Bridge Street-Broad Street Historic District

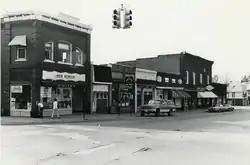
Bridge Street south, at Broad

The Bridge Street-Broad Street Historic District is a primarily commercial historic district located along three central blocks of Broad Street and two intersecting blocks of Bridge Street in Linden, Michigan. It was listed on the National Register of Historic Places in 1982.